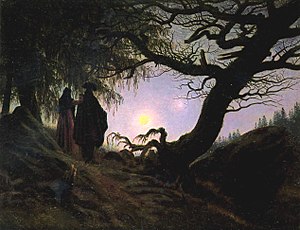
Mens vi venter på Godot / Baggrund
Caspar David Friedrich, Mann und Frau den Mond betrachtend, ca. 1830-1835
Mens vi venter på Godot er et fransk absurd skuespil af Samuel Beckett.